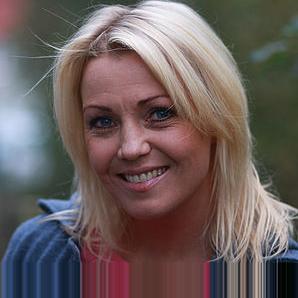
Age: 33